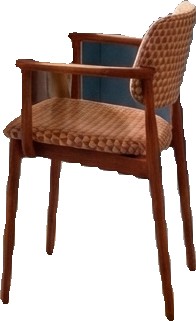
Surface category: chair